Colleen (1936 film)

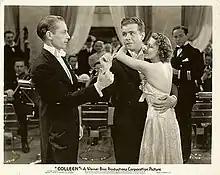
Movie still

Colleen is a 1936 American romantic musical comedy film directed by Alfred E. Green and starring Dick Powell, Ruby Keeler, and Joan Blondell. It was produced and distributed by Warner Bros. and was the seventh and final picture starring both Keeler and Powell.